Question: When was photo taken?
Tambaya: Yaushe aka ɗauki hoton.?
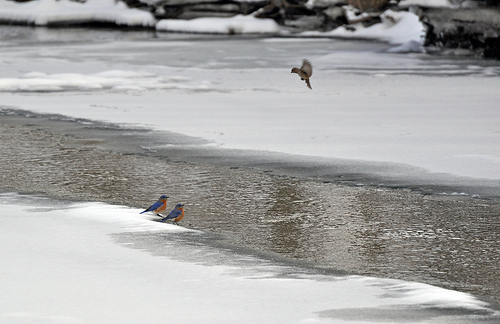
Answer: Day time.
Amsa: Da rana.